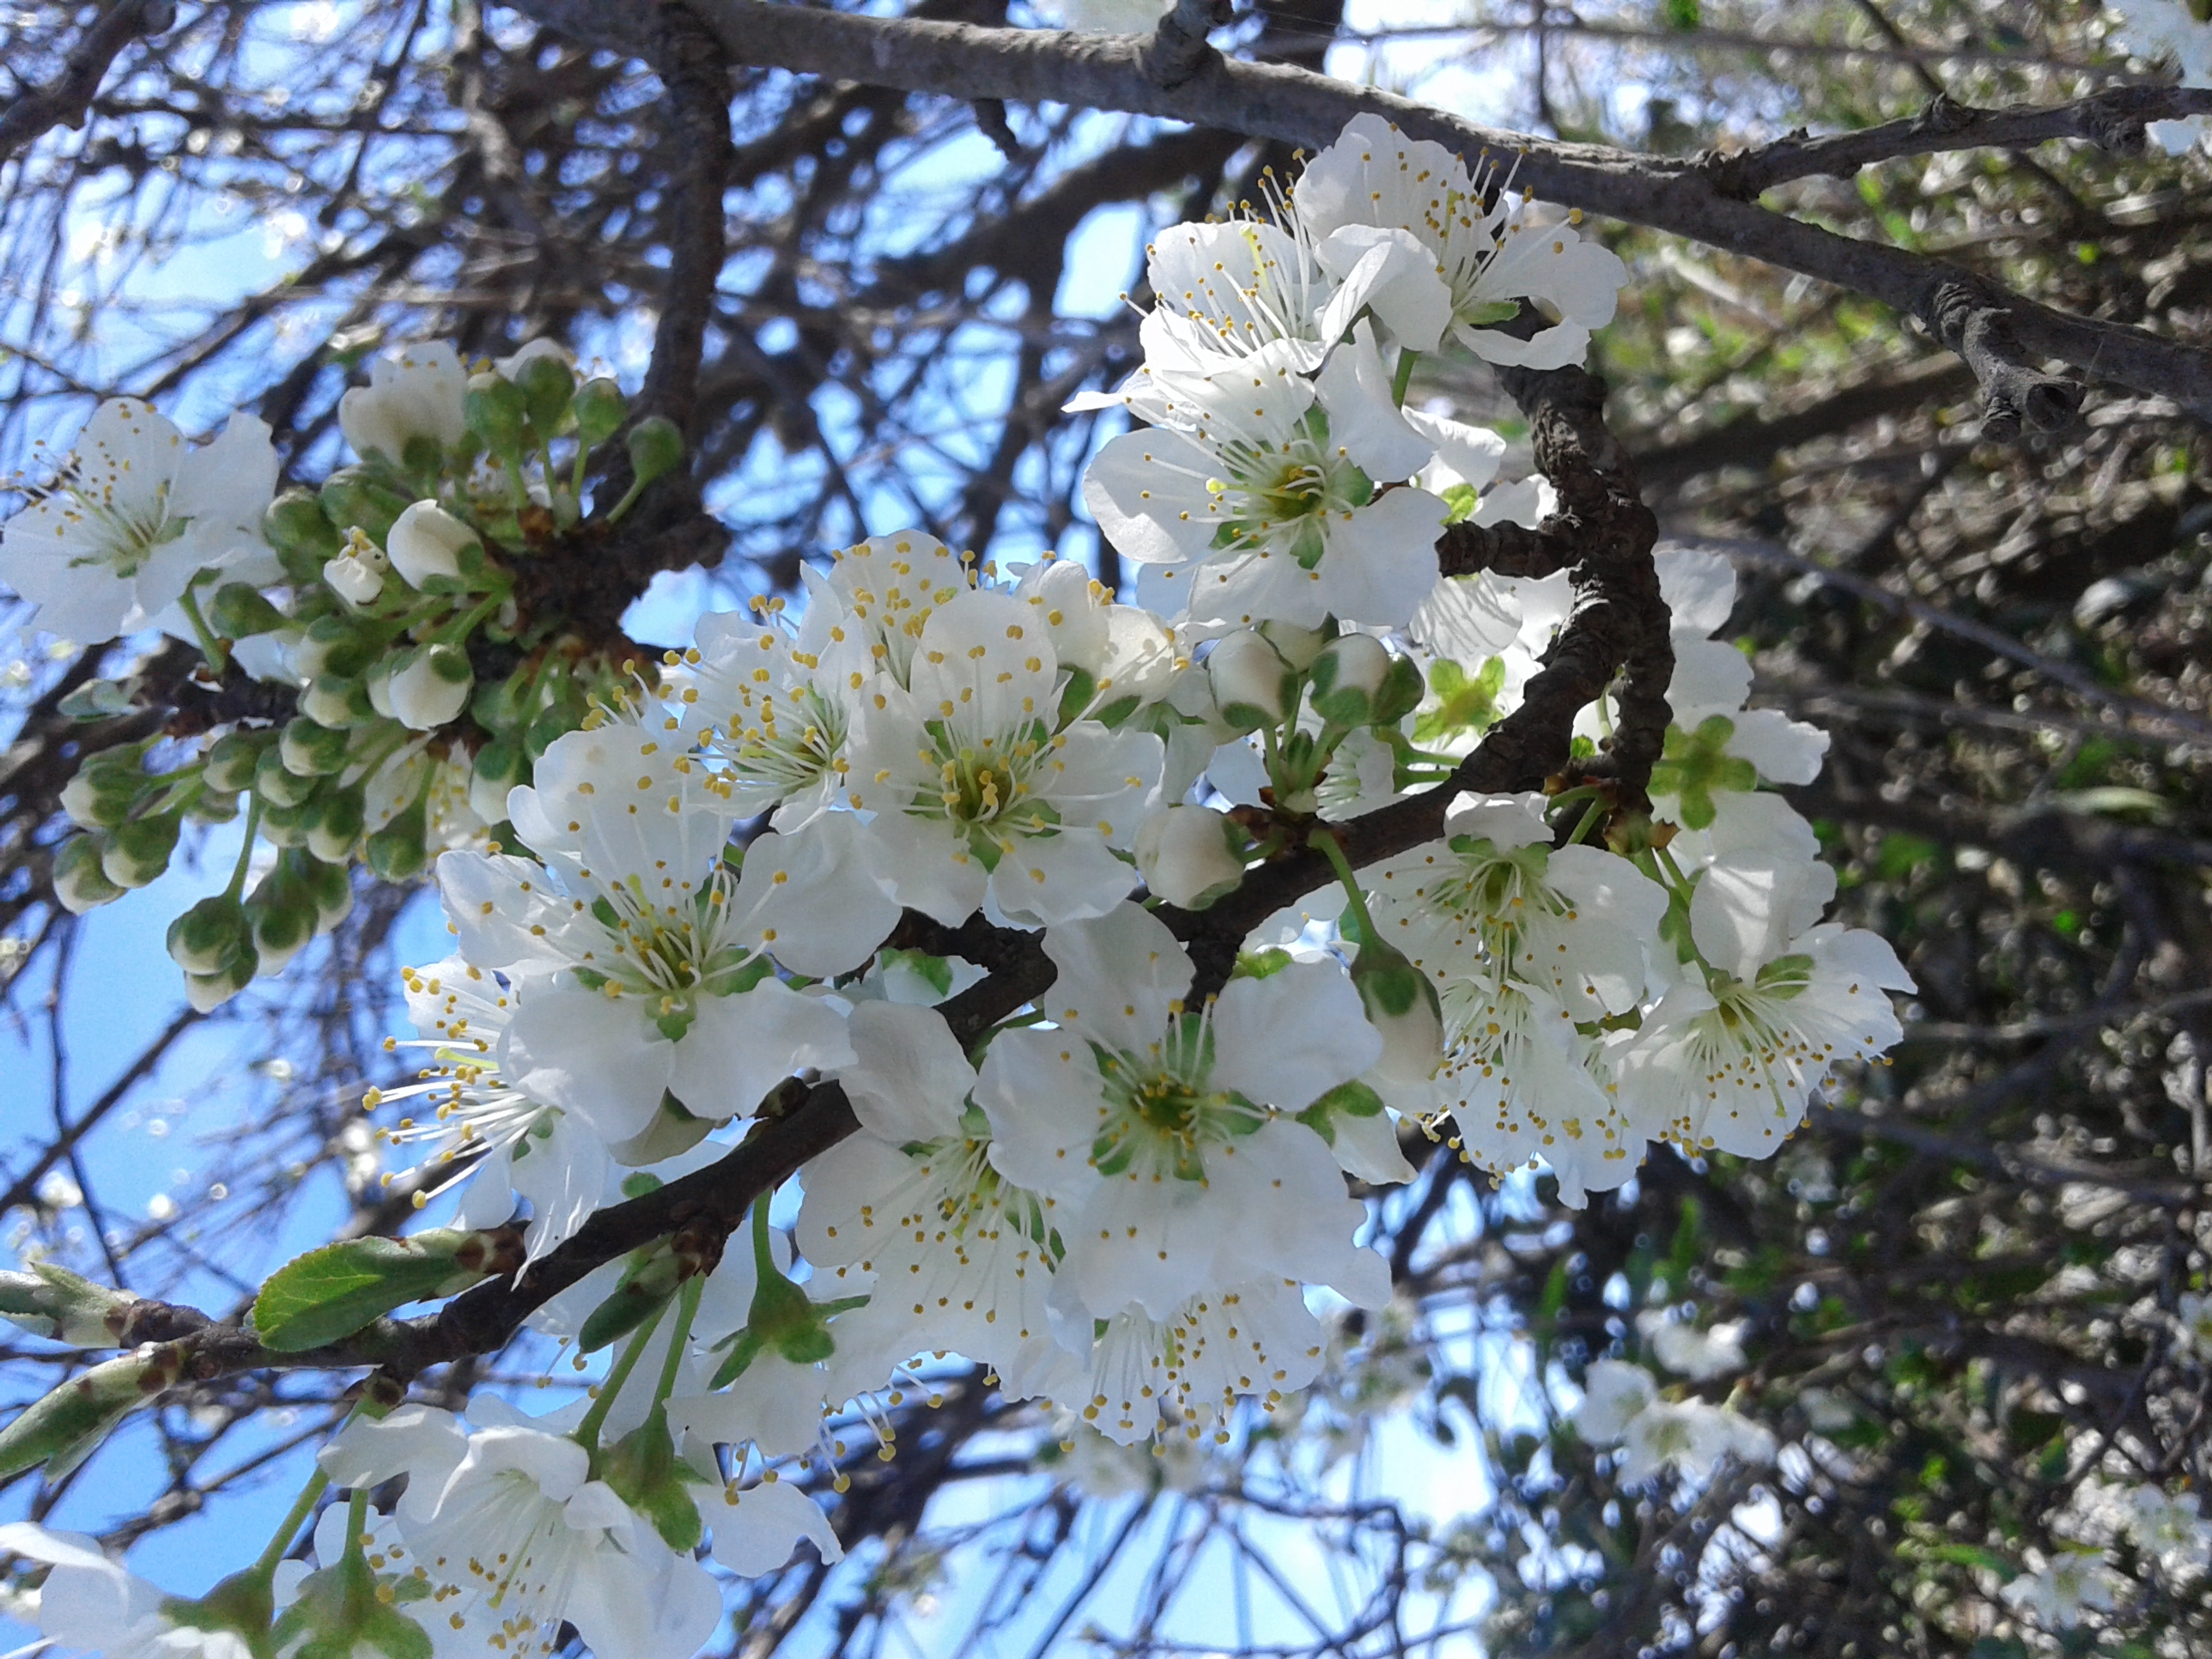
white, flower, blossom, spring, branch, tree, plant, flora, cherry blossom, twig, prunus, prunus spinosa